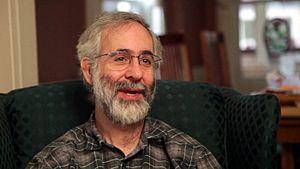
Dan Bricklin, né le 16 juillet 1951 à Philadelphie est diplômé de la Harvard Business School, inventeur avec Robert Frankston du logiciel de tableur Visicalc, pour l'ordinateur Apple II.